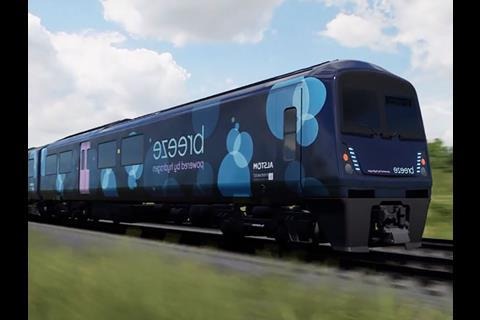
Vehicle type: Trains